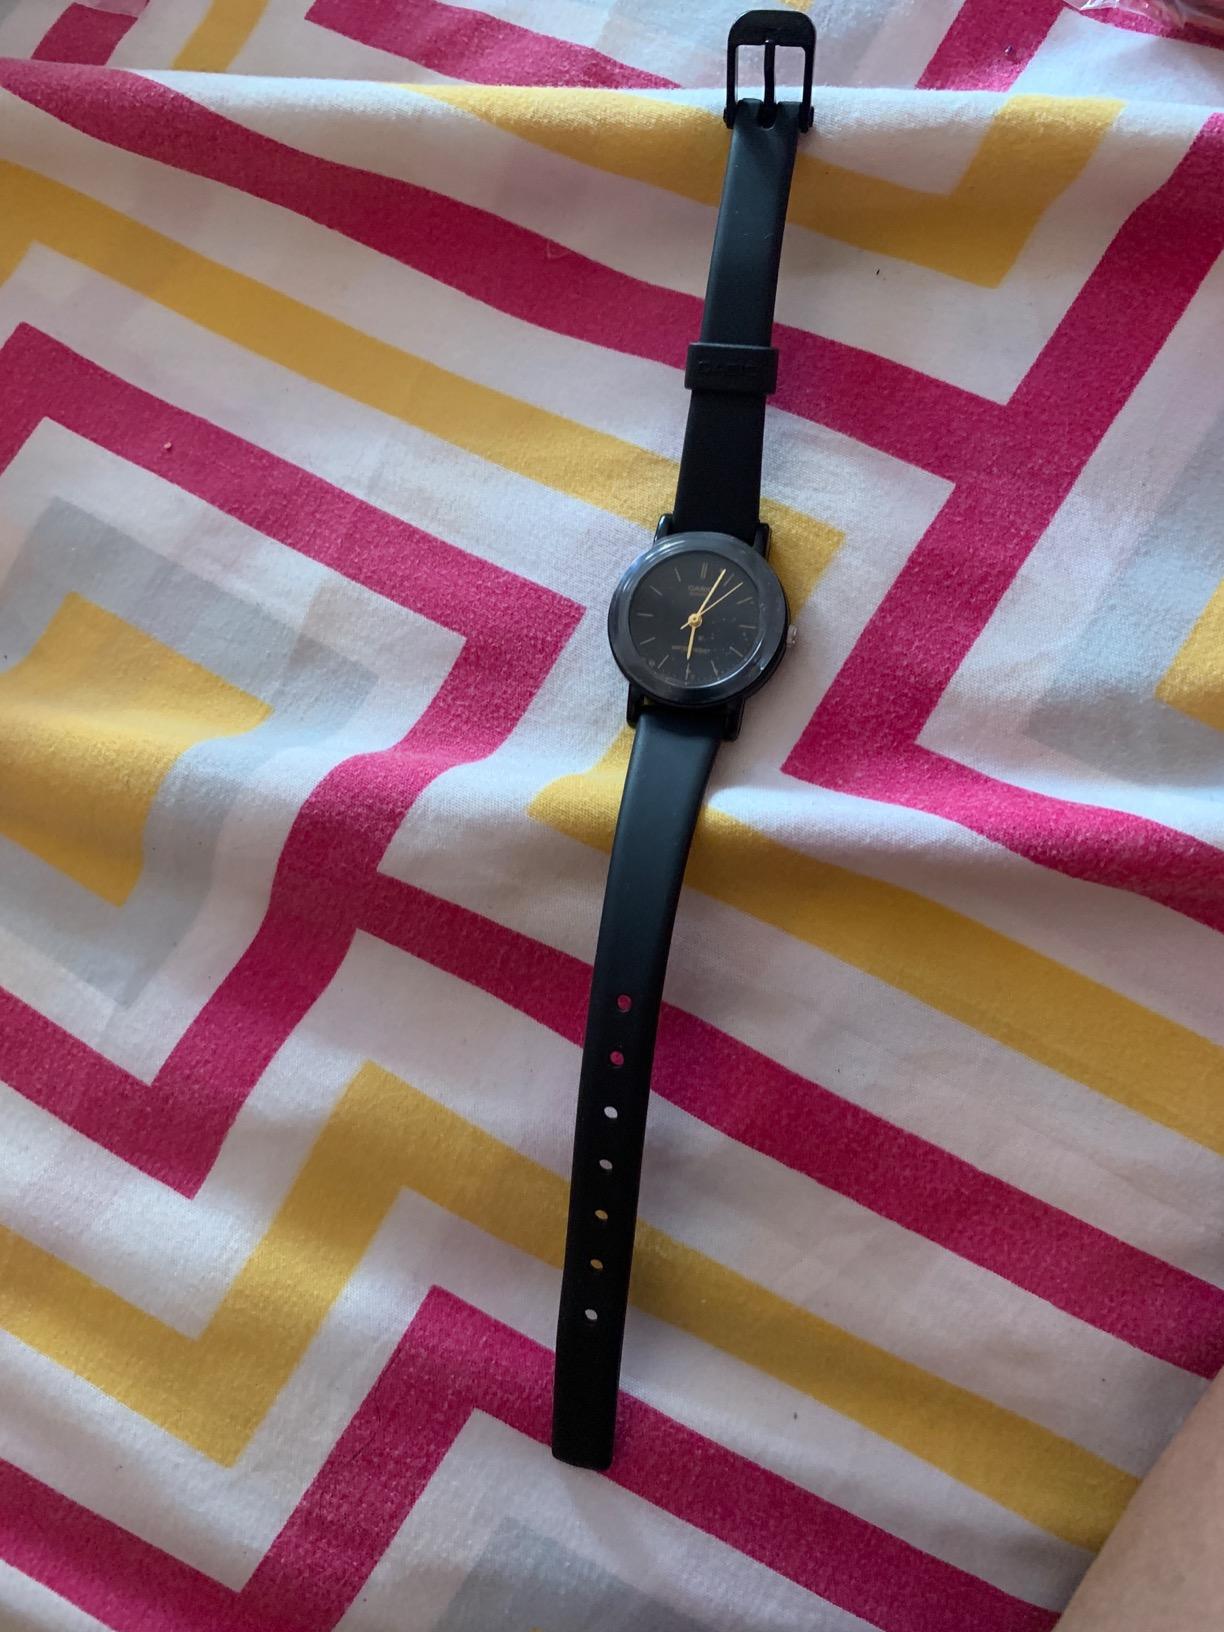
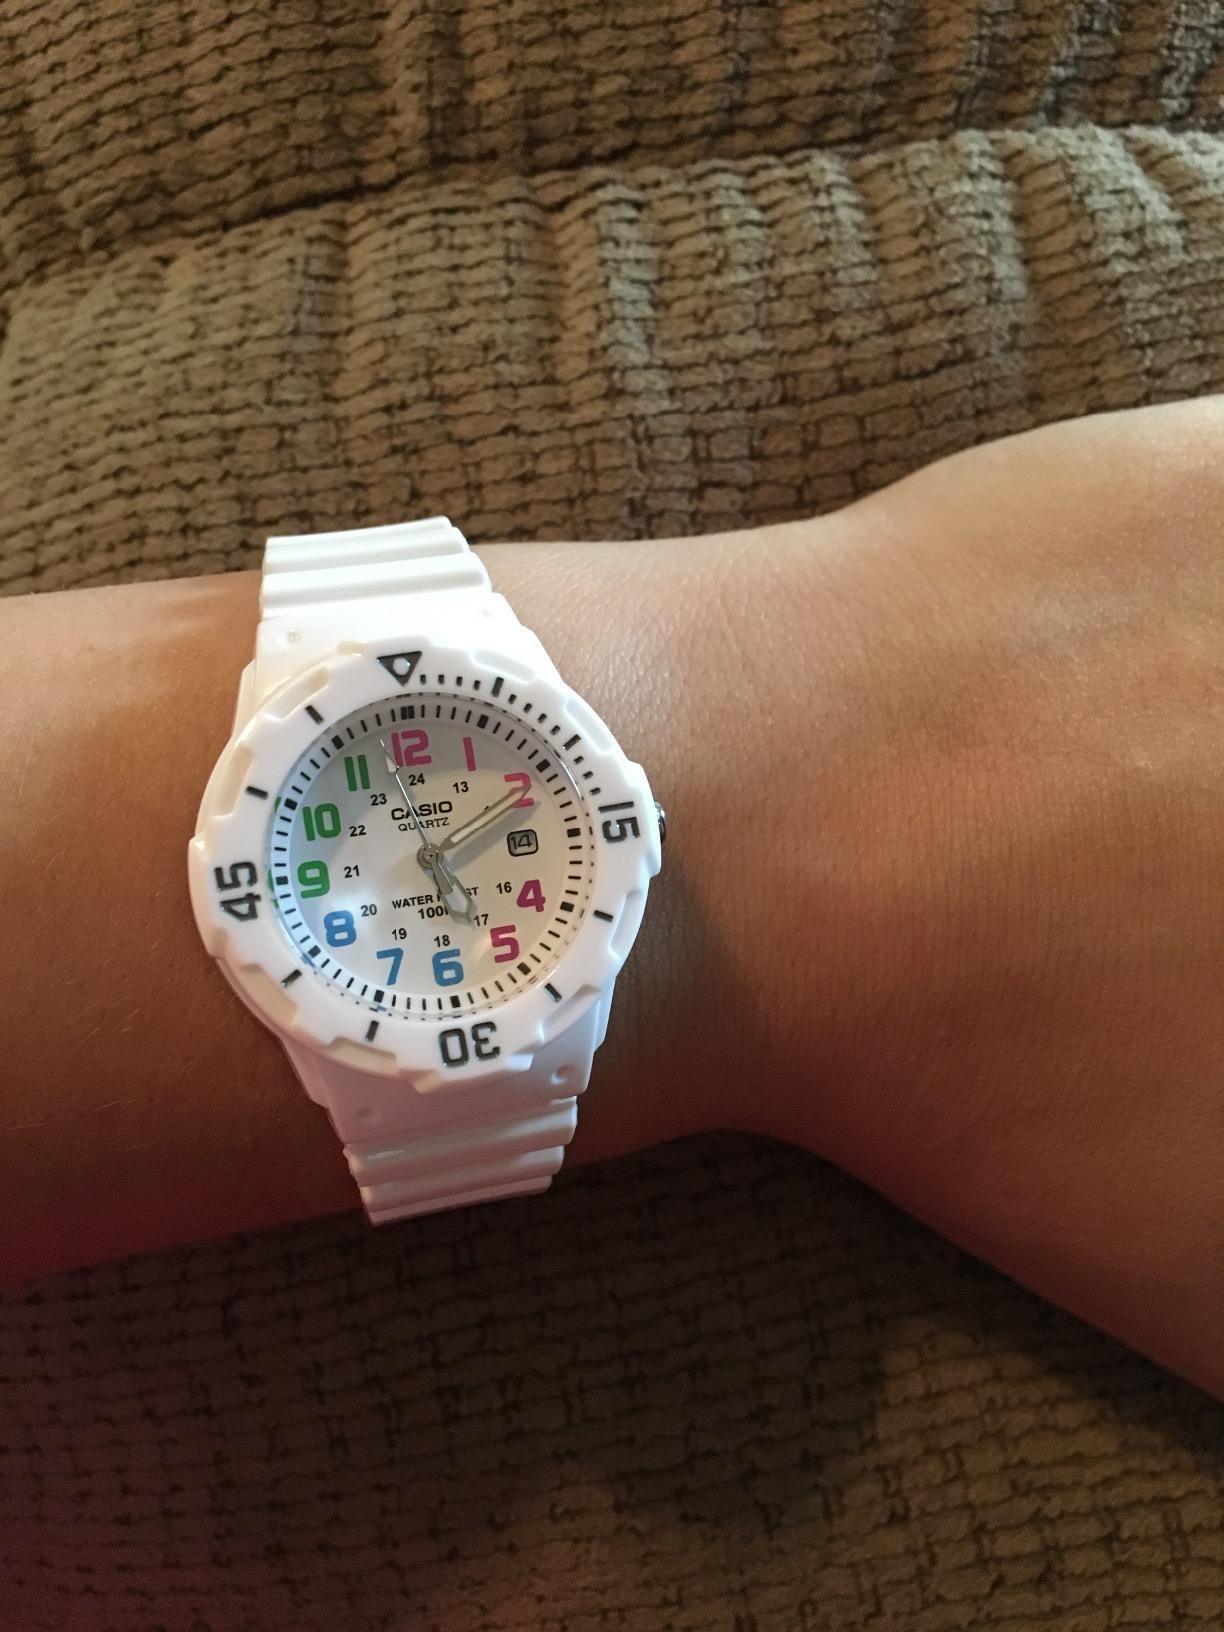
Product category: accessories_watch
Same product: no